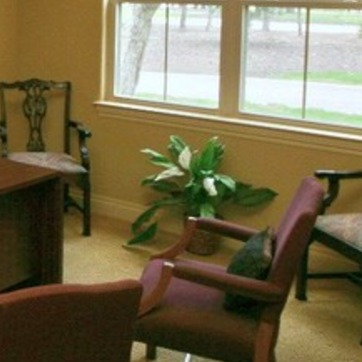
Material: foliage